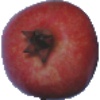
Label: Pomegranate 1